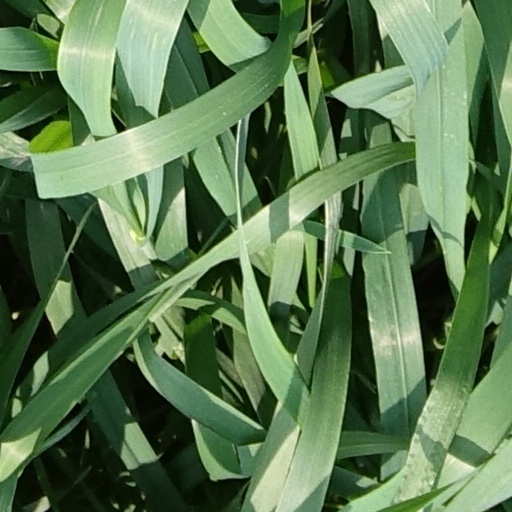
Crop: wheat